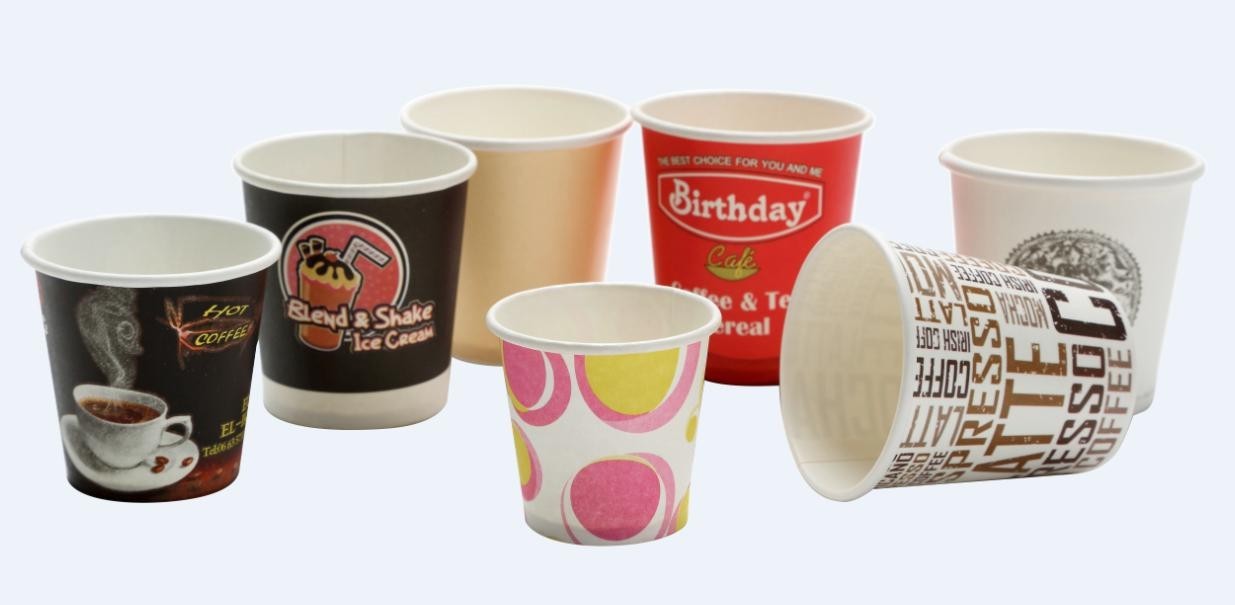
Label: paper